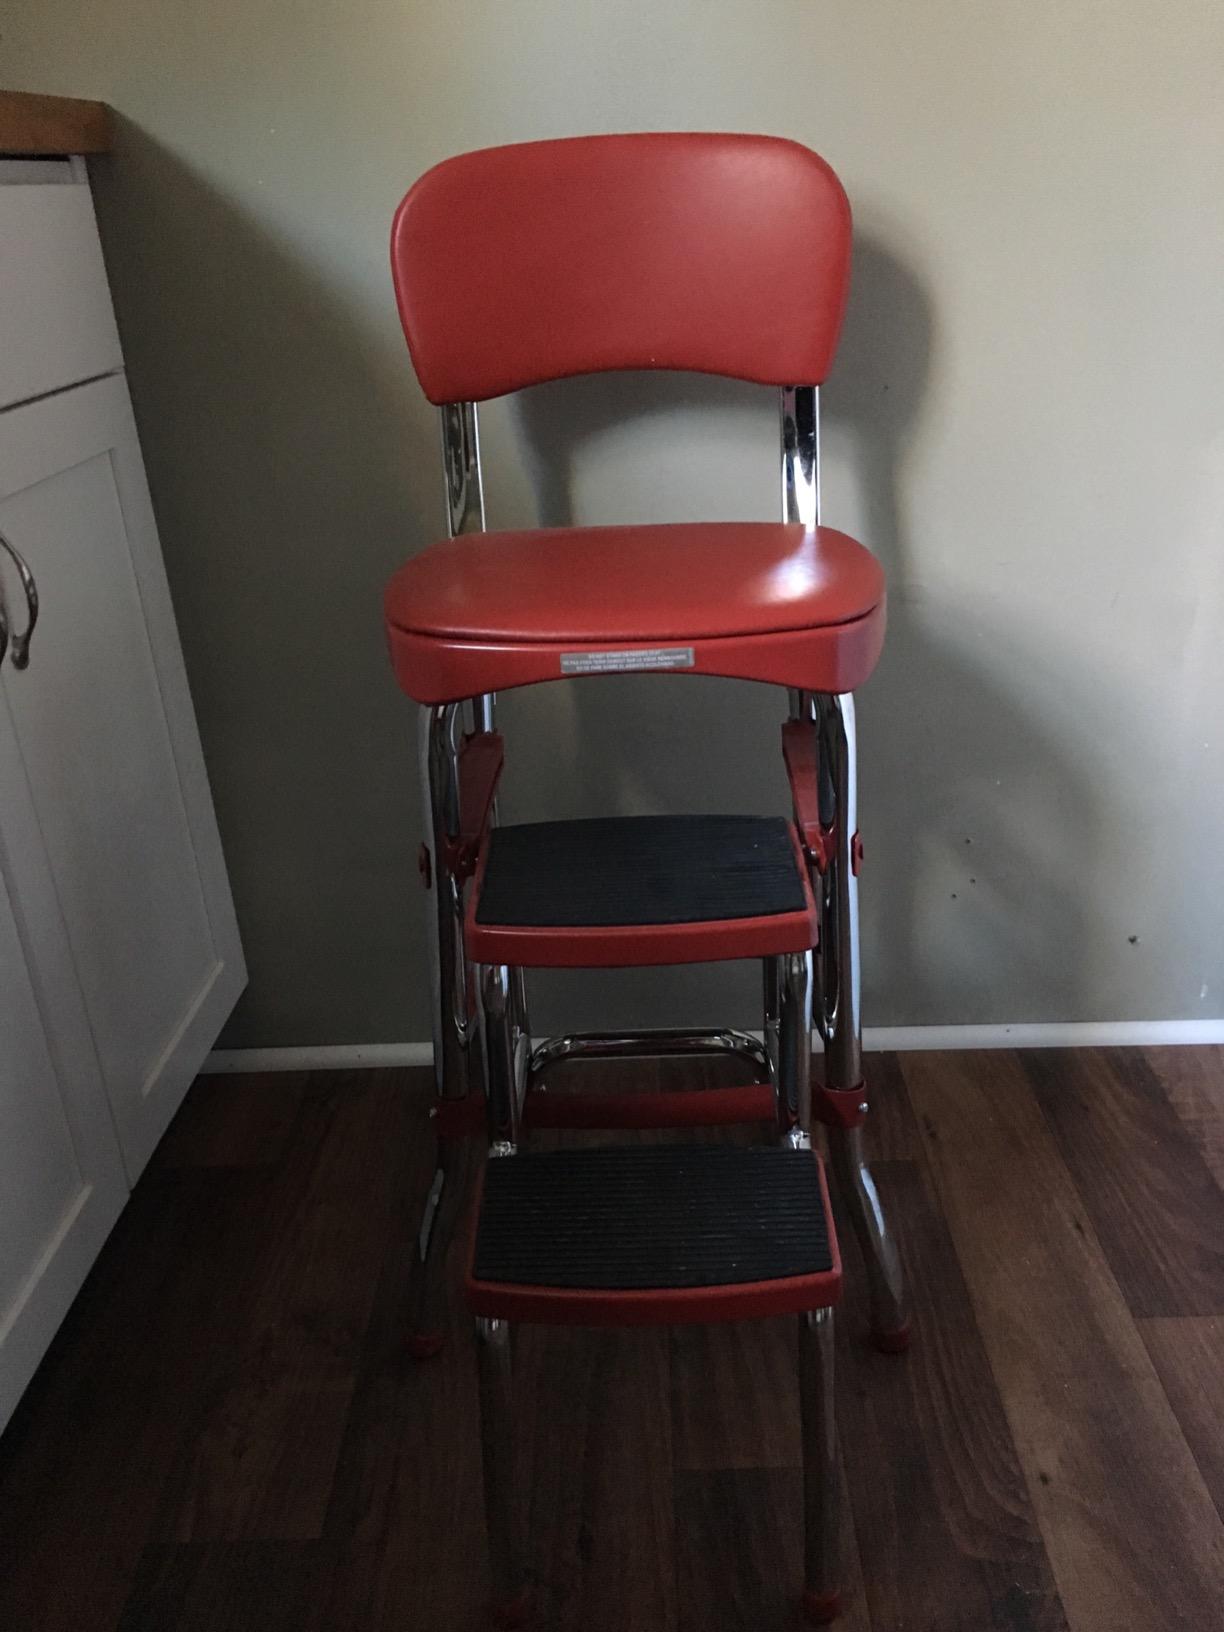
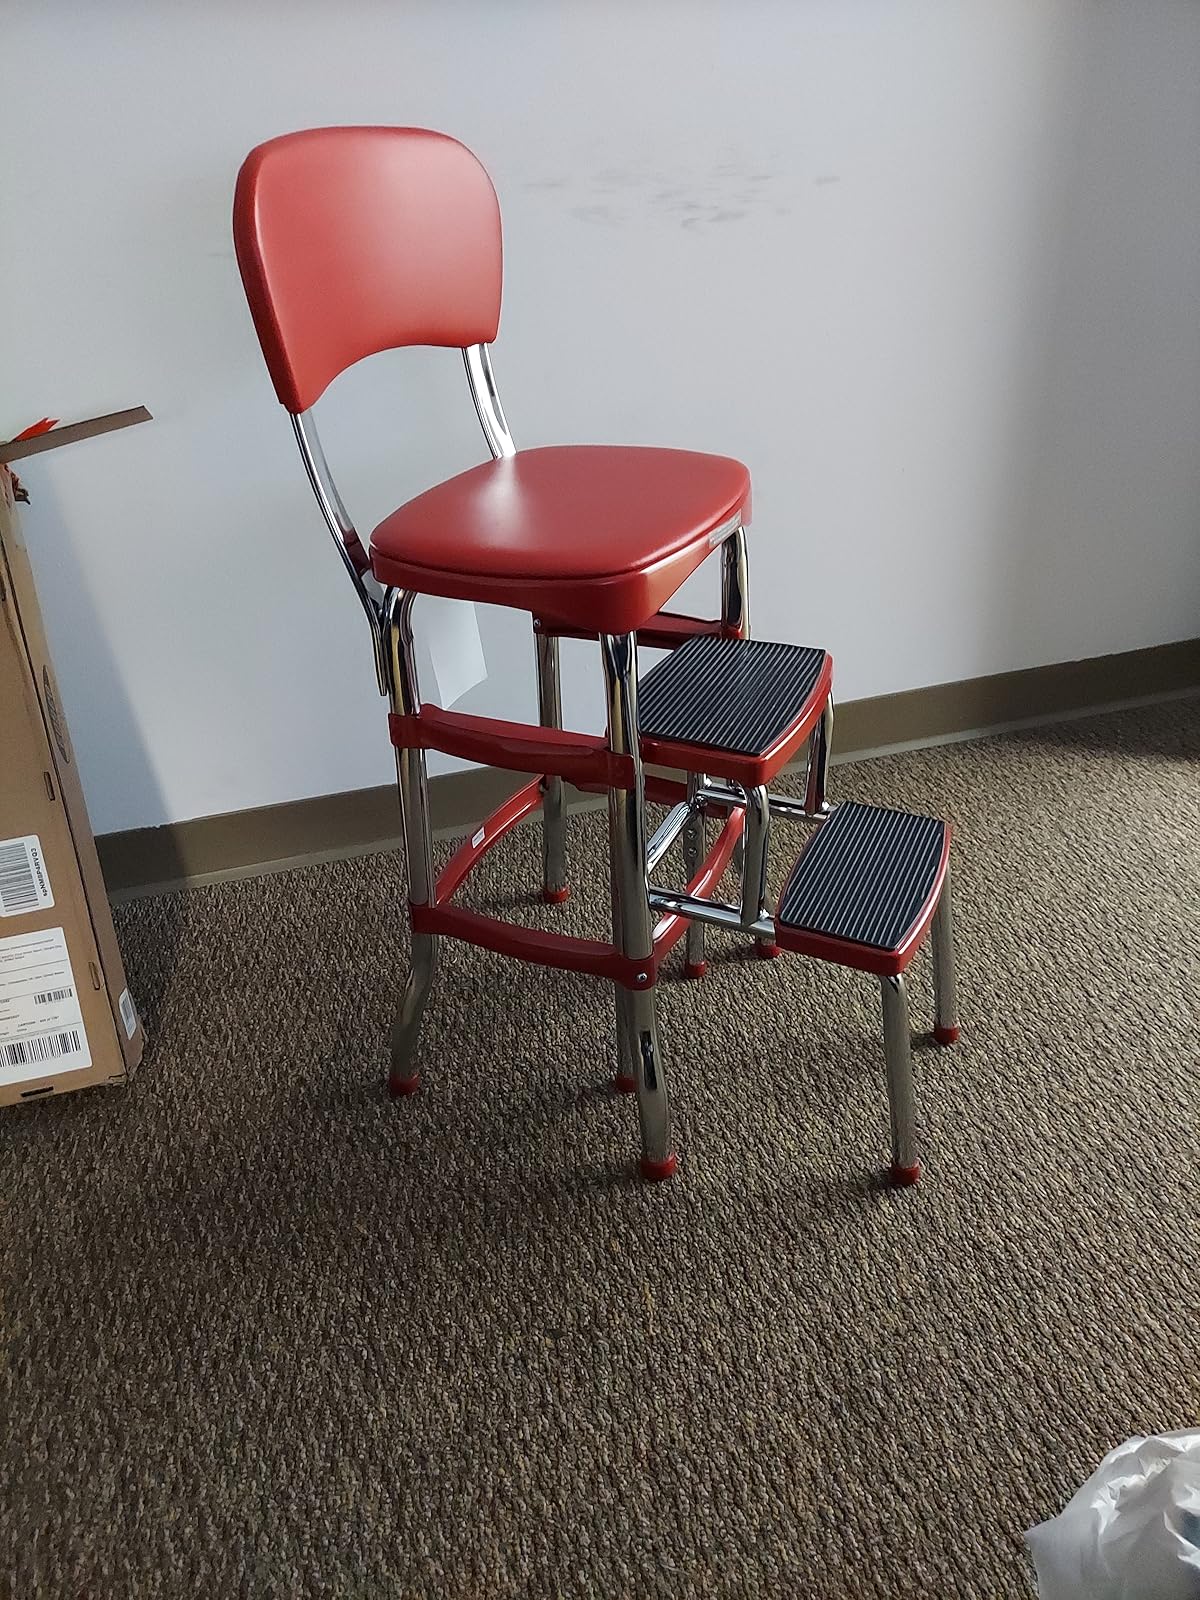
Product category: items_chair
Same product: yes